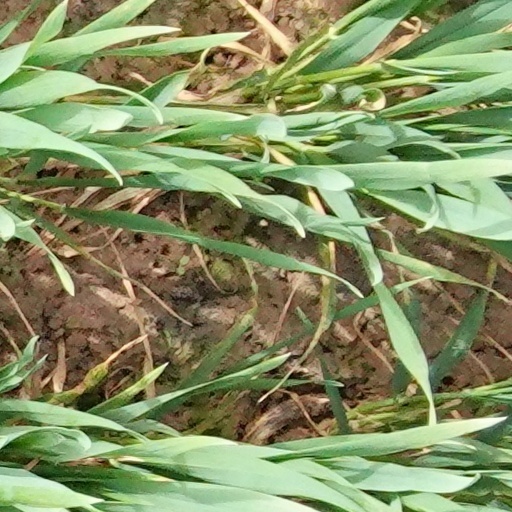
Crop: wheat